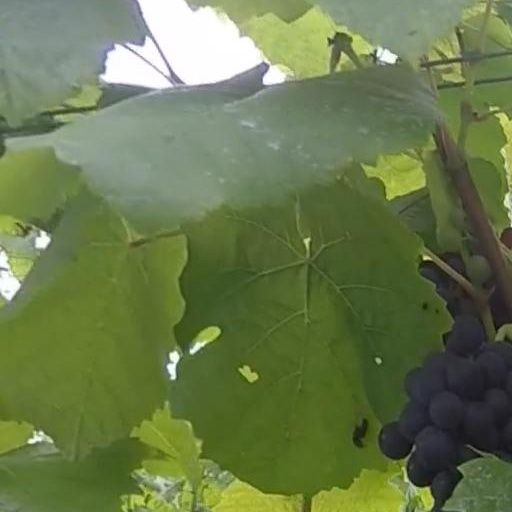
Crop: grape